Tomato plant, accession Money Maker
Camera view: tilt-top (135 deg); turntable rotation: 150 degrees
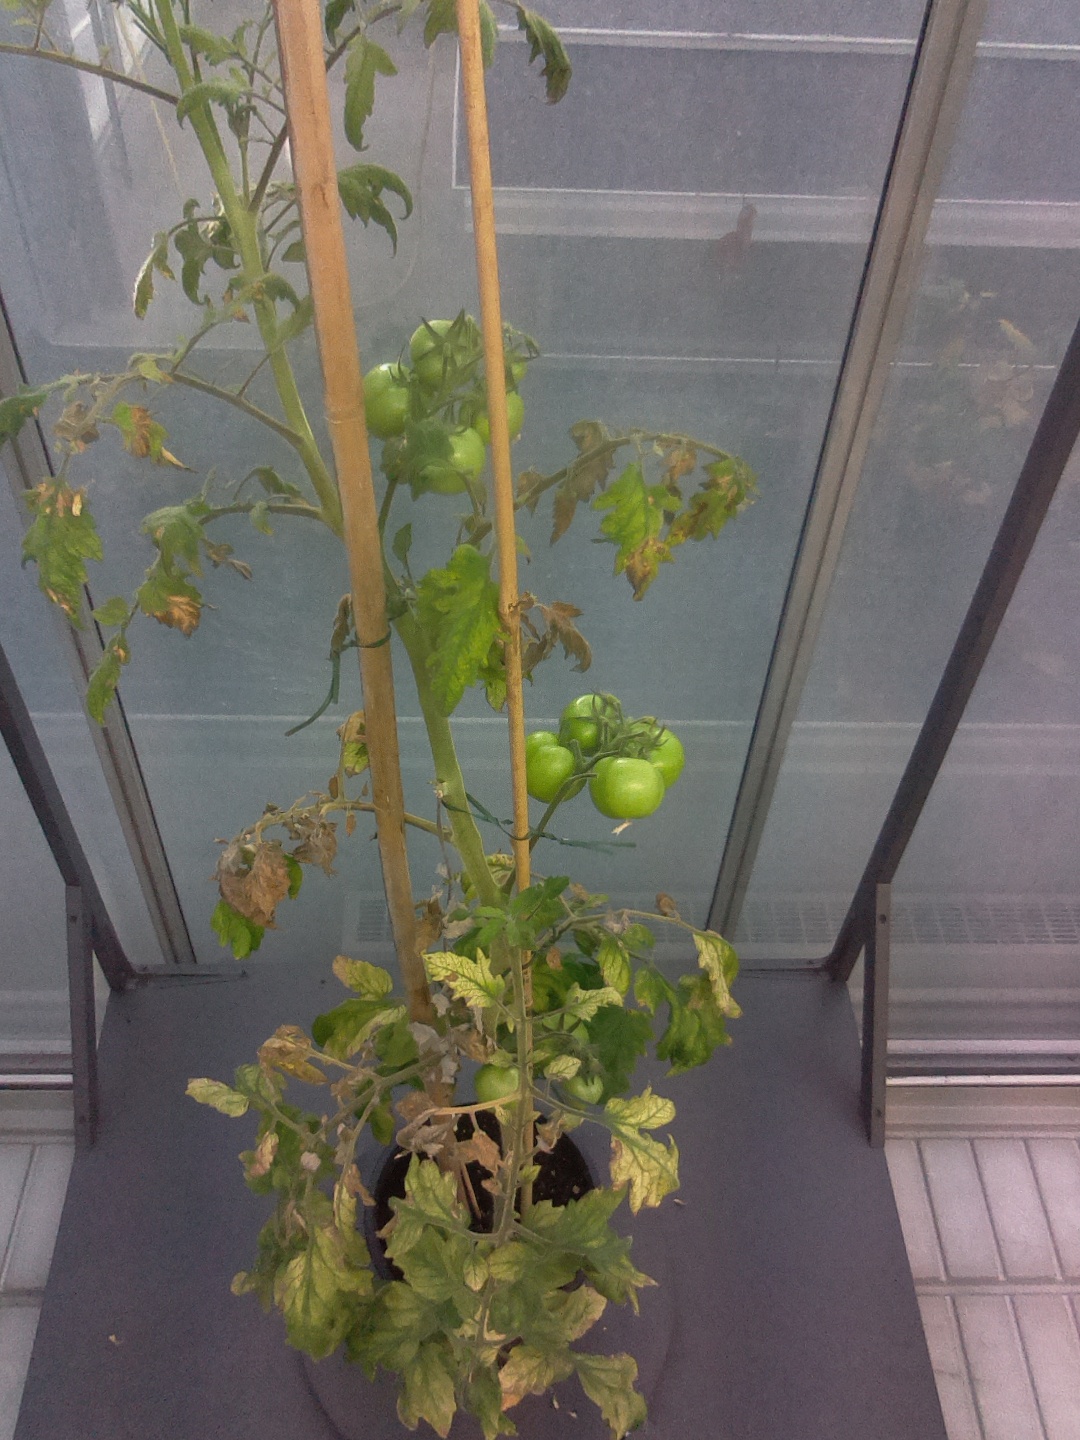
BBCH growth stage 79: 90% -100% of final fruit size